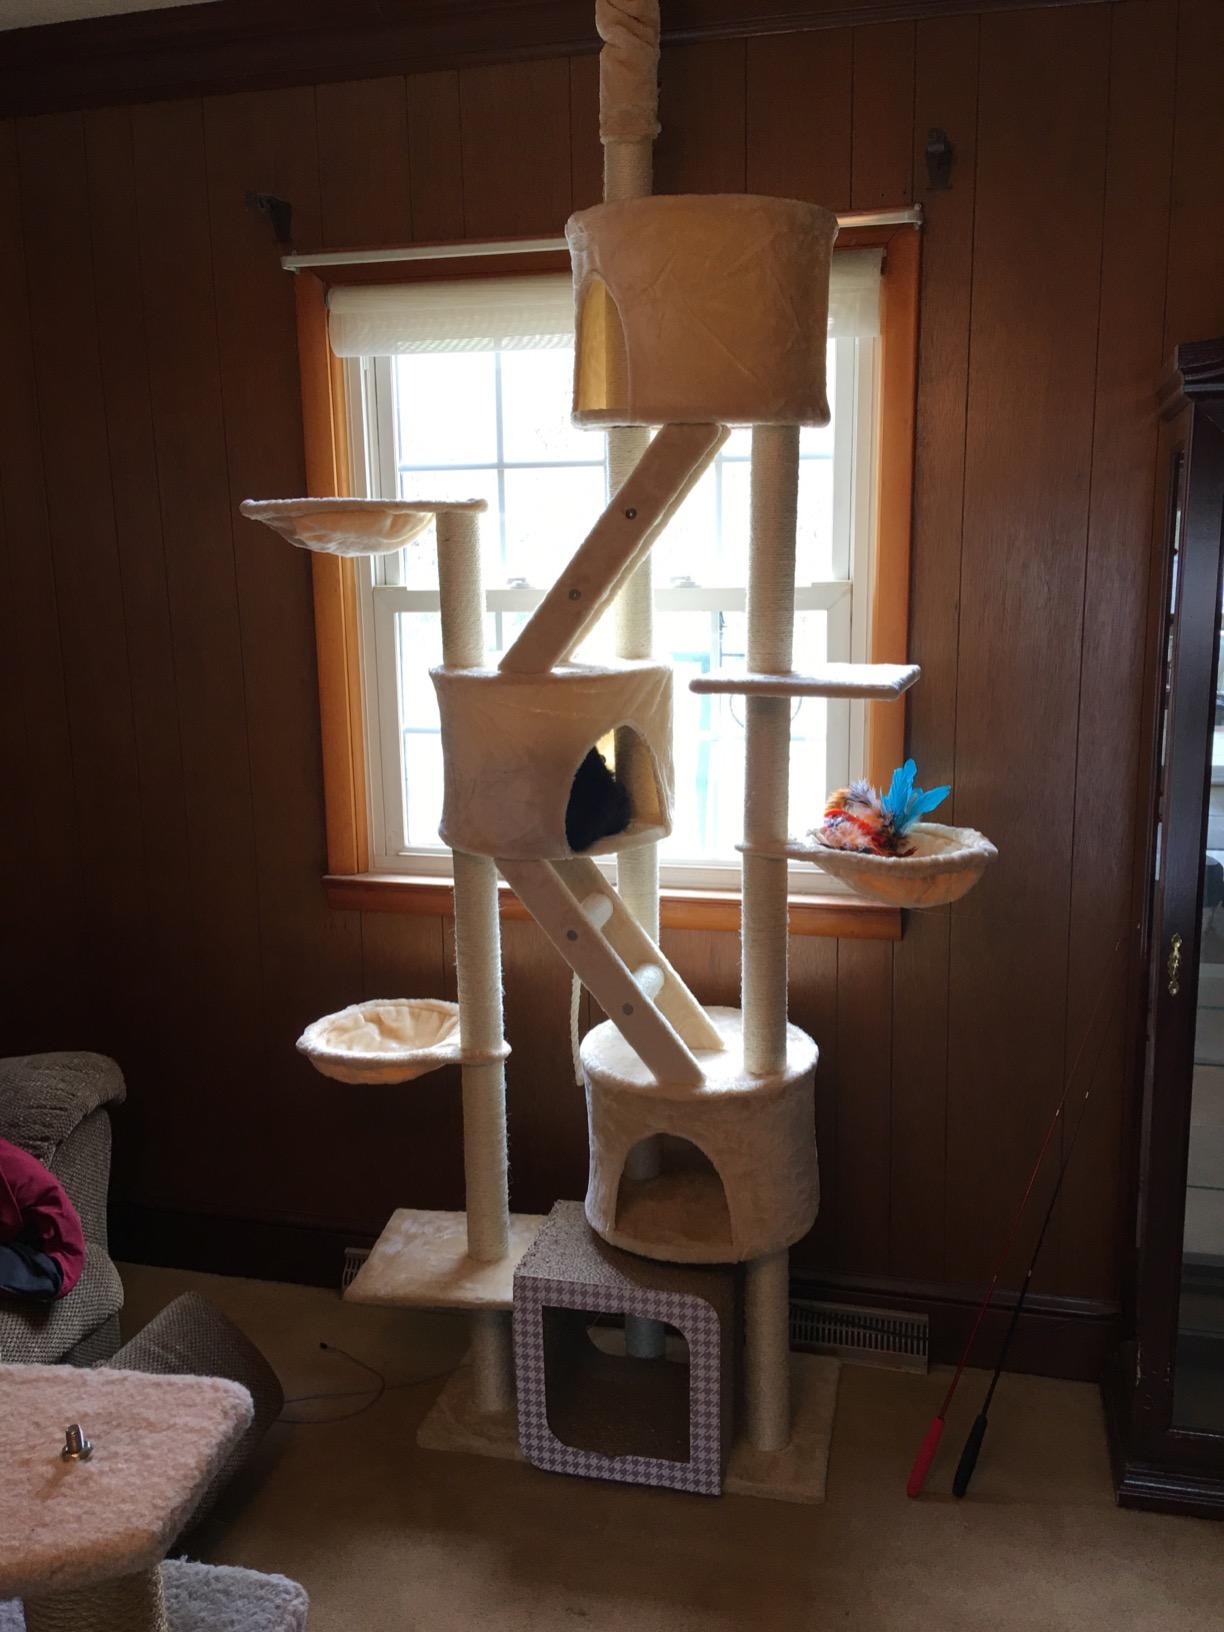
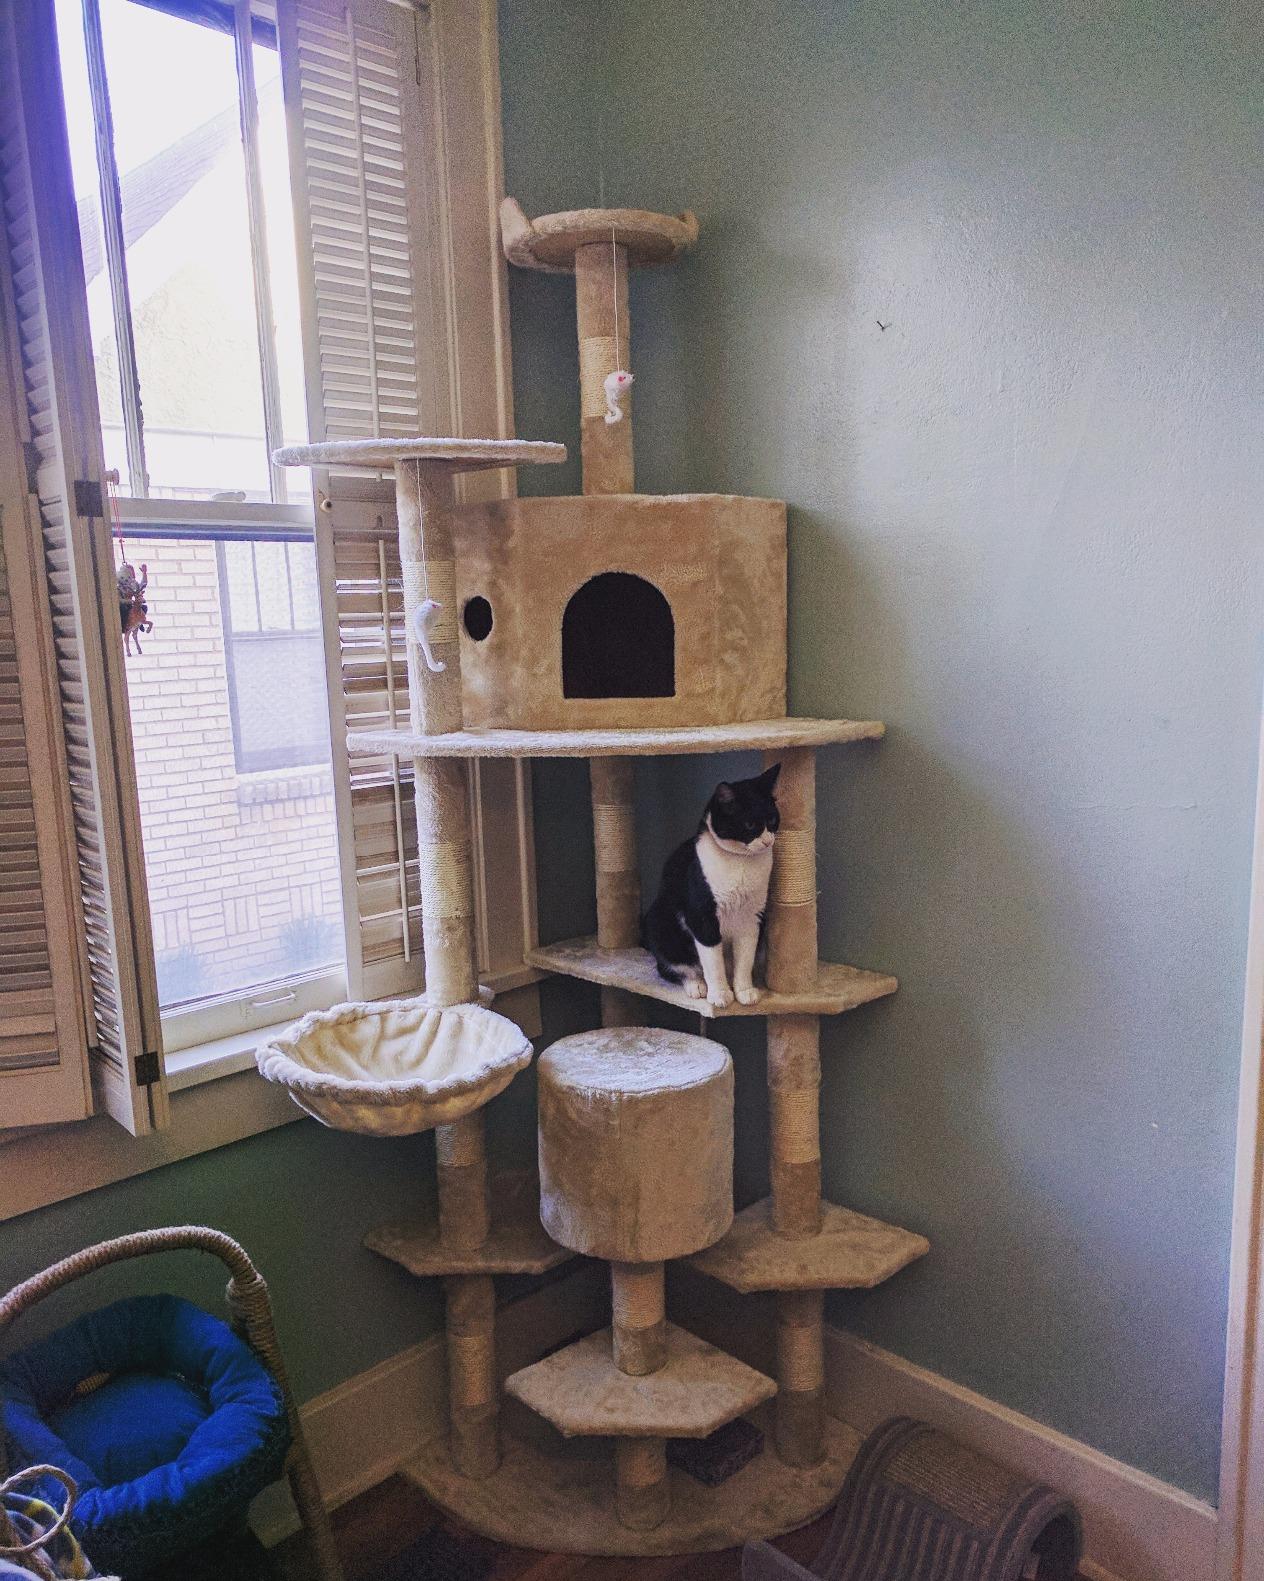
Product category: items_cat tree
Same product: no